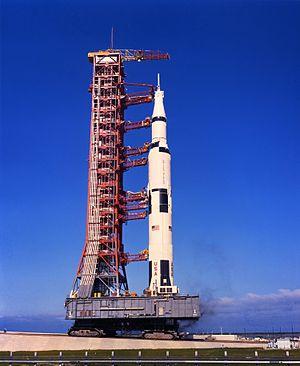
Saturn V est un lanceur spatial géant développé dans les années 1960 par l'agence spatiale américaine, la NASA, pour le programme lunaire Apollo. Utilisé entre 1967 et 1973, il a placé en orbite terrestre, sans aucun échec, les vaisseaux qui ont déposé les astronautes américains sur le sol lunaire. Cette énorme fusée d'un peu plus de 3 000 tonnes, est capable de placer jusqu'à 140 tonnes en orbite basse terrestre pour les dernières missions Apollo. Elle est développée dans le contexte de la course à l’espace opposant Américains et Soviétiques dans les années 1960. Ces circonstances permettent aux États-Unis de mobiliser des moyens financiers et humains exceptionnels pour permettre sa mise au point. La fin prématurée du programme Apollo et les restrictions budgétaires entraînent l'arrêt de la chaîne de fabrication de ce lanceur particulièrement couteux. Après un dernier vol pour mettre en orbite la station spatiale Skylab, la NASA décide de développer un lanceur réutilisable, la navette spatiale américaine, en espérant abaisser sensiblement les coûts très élevés de mise en orbite.